Shangshuangtang station

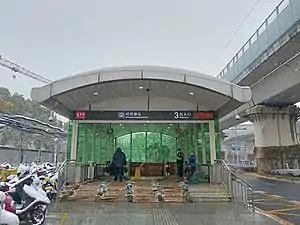
Entrance No. 3 of Shangshuangtang station

Shangshuangtang station is a metro station in Changsha, China. It opened on 28 June 2016.